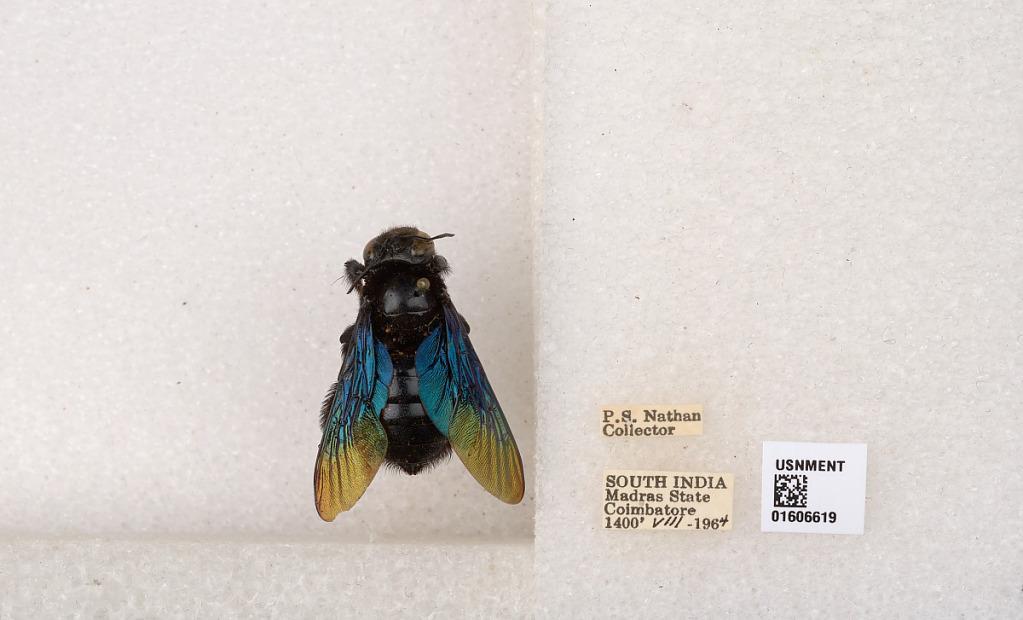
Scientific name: Xylocopa (Biluna) auripennis auripennis Lepeletier
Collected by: P. Nathan
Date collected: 1964-8-1
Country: India
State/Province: Tamil Nadu
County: Coimbatore
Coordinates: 10.9955, 76.9034